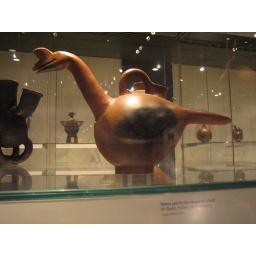
Water pot in the shape of a bird (Sudan)